Bohus Battalion

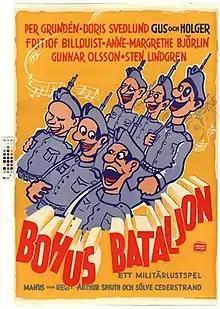

Bohus Battalion (Swedish: Bohus bataljon) is a 1949 Swedish comedy film directed by Sölve Cederstrand and Arthur Spjuth and starring Per Grundén, Doris Svedlund and Gus Dahlström. It was shot at the Centrumateljéerna Studios in Stockholm. The film's sets were designed by the art director P.A. Lundgren. It was part of a tradition of comedies in Swedish cinema following those called up for military service.